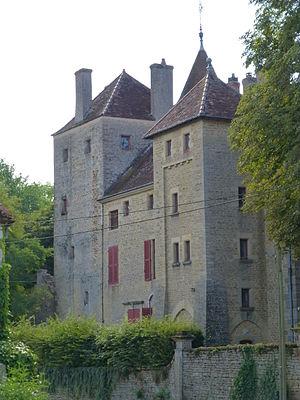
Château de Joncy (71) , vu du village.
Cet article recense de manière non exhaustive les châteaux, maisons fortes, mottes castrales, situés dans le département français de Saône-et-Loire. Il est fait état des inscriptions et classements au titre des monuments historiques.
Le château de Joncy est situé sur la commune de Joncy en Saône-et-Loire, au bord de la Guye.